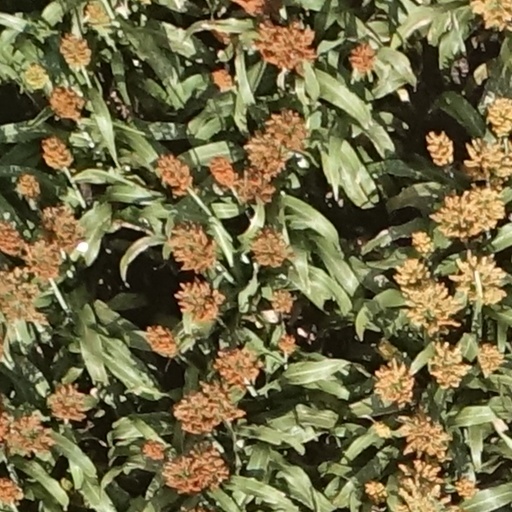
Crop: sorghum